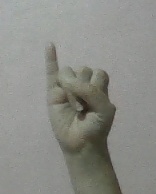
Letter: meem